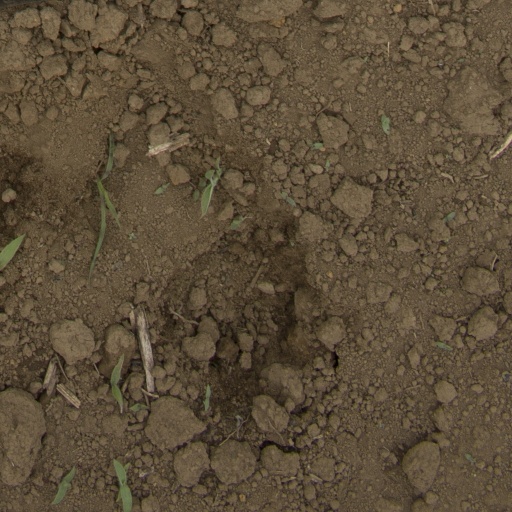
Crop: Jerusalem artichoke